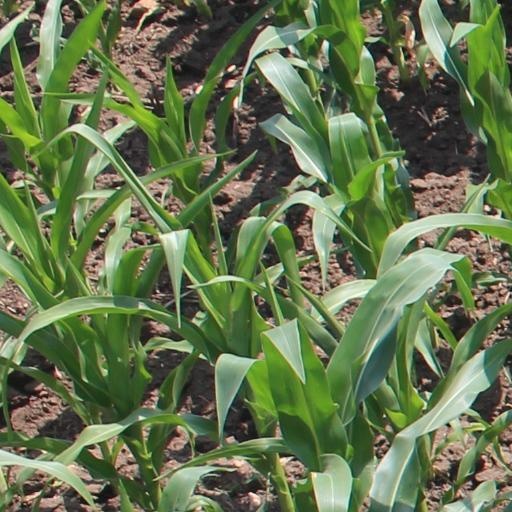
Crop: maize; corn